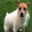
Label: dog